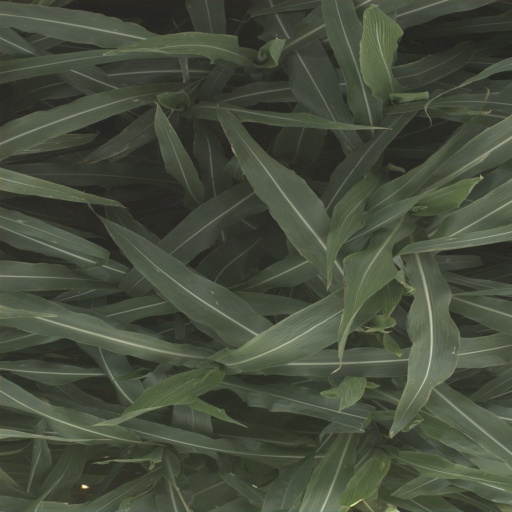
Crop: sorghum